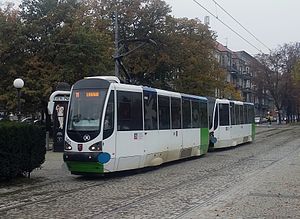
Sporvogne i Stettin / Vognpark
Sporvogne i Stettin eller Stettins sporvejsnet omfatter 12 daglige linjer samt i turistsæsonen en enkelt speciallinje.